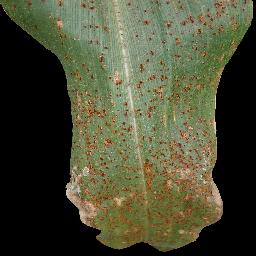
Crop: corn
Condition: (maize)_common_rust